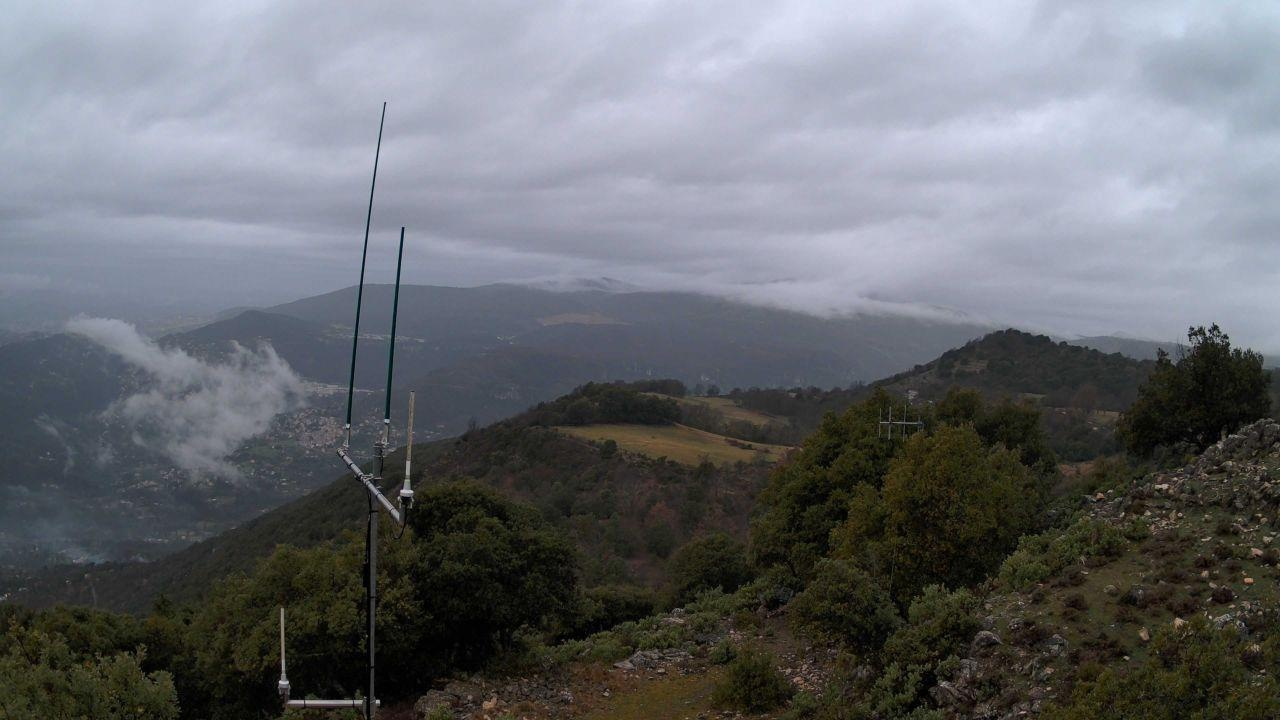
Fire: no
Smoke: yes